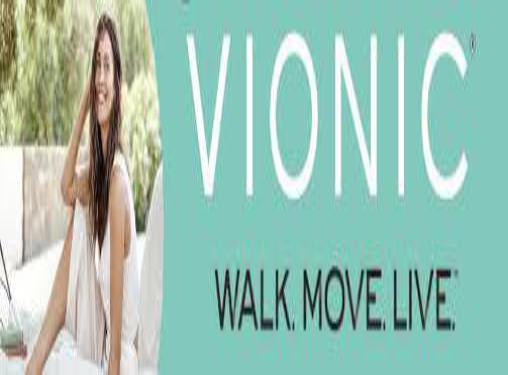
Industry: Clothes